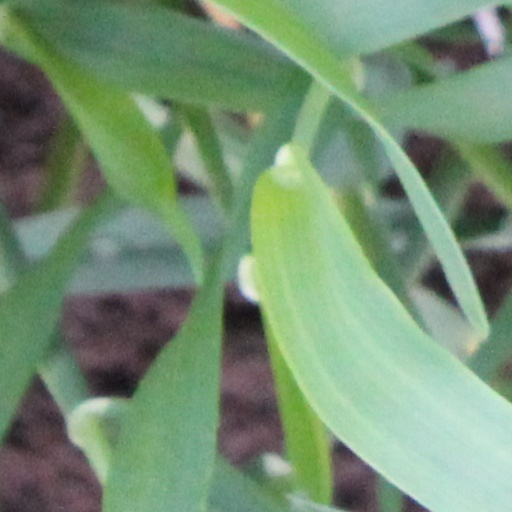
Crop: wheat